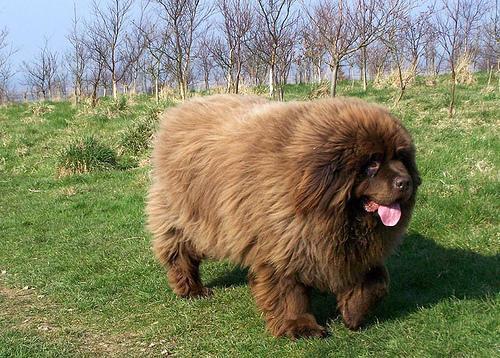
Newfoundland